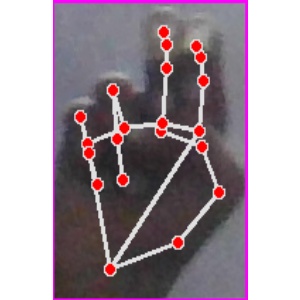
अक्षर: ह